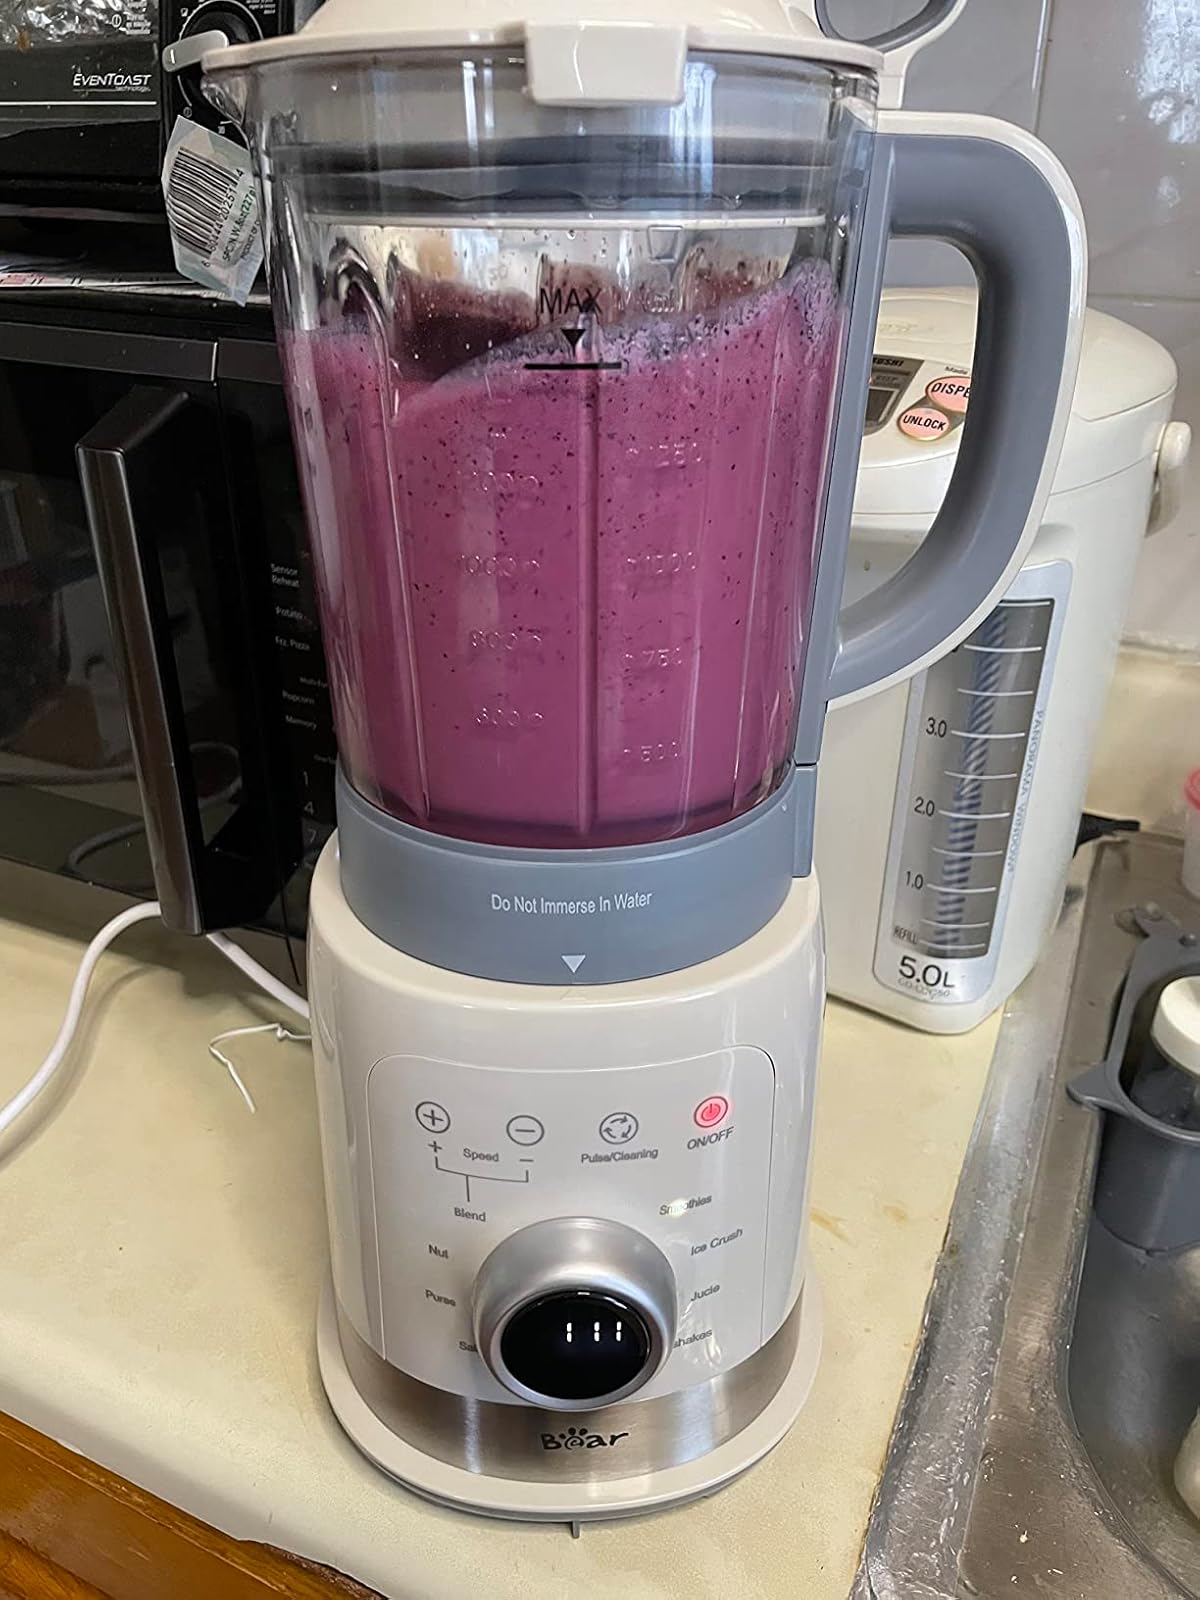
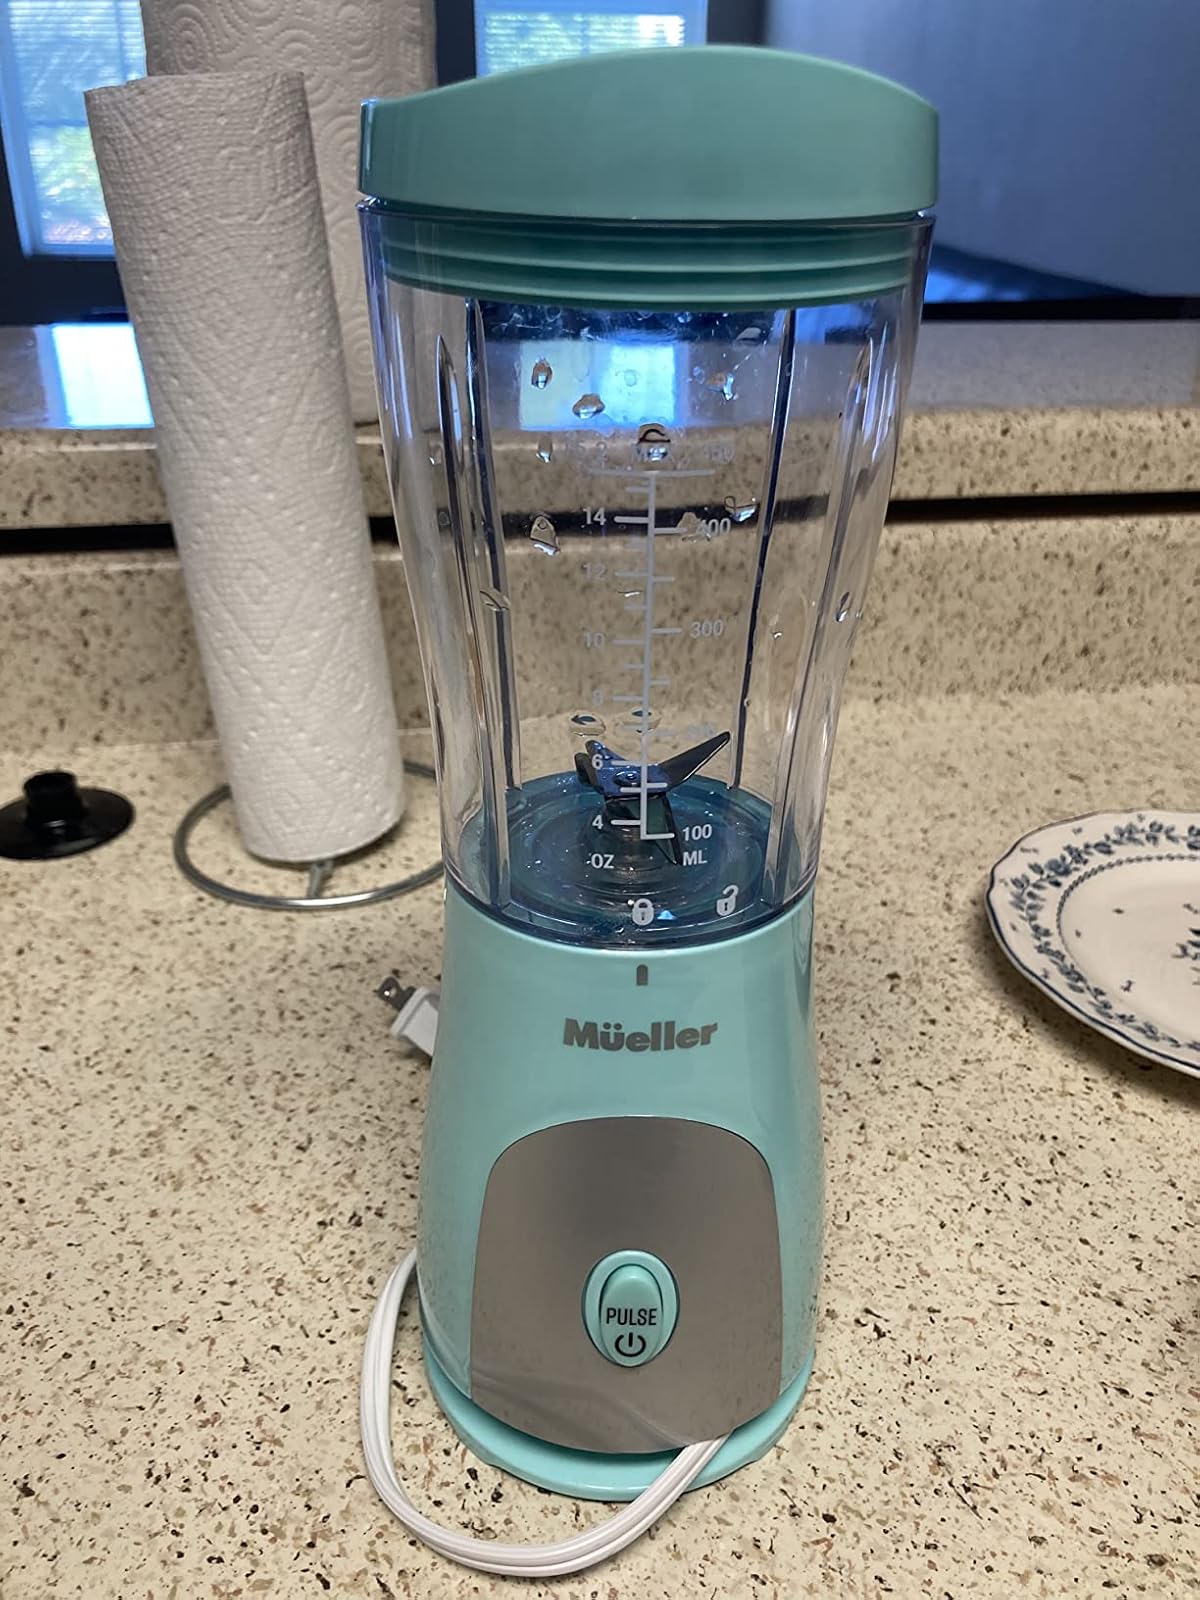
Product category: items_blender
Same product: no